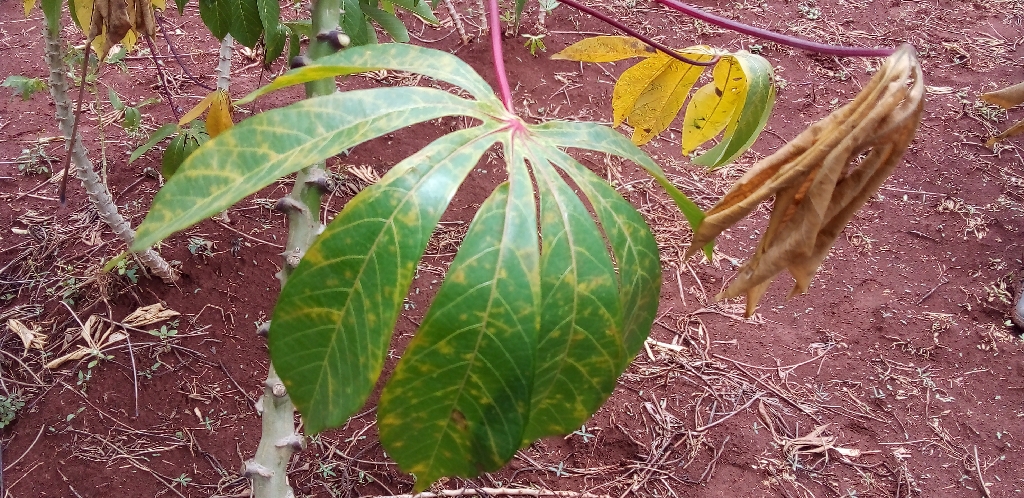
Label: cassava brown streak disease (cbsd)